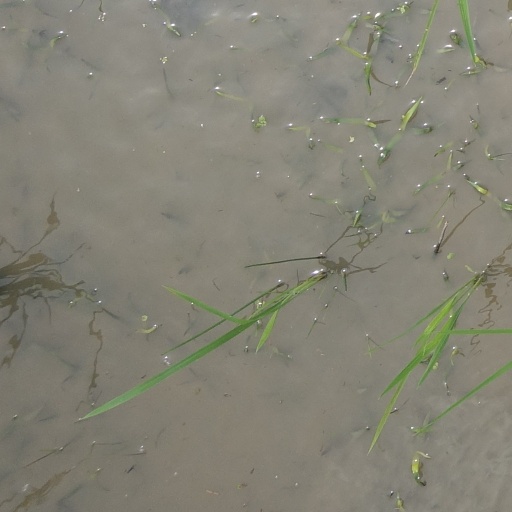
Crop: rice